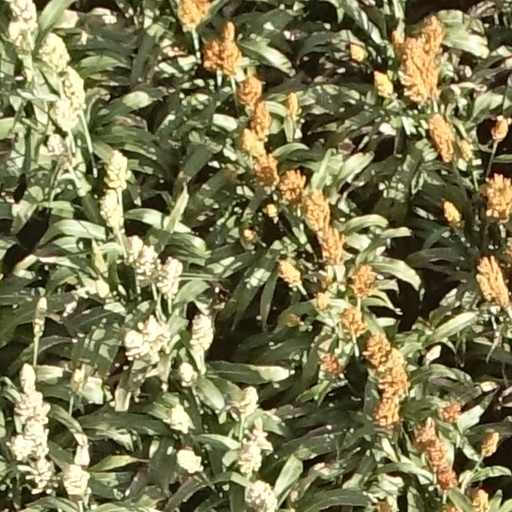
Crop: sorghum